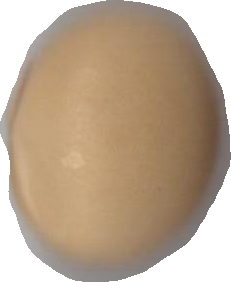
Variety: Grobogan